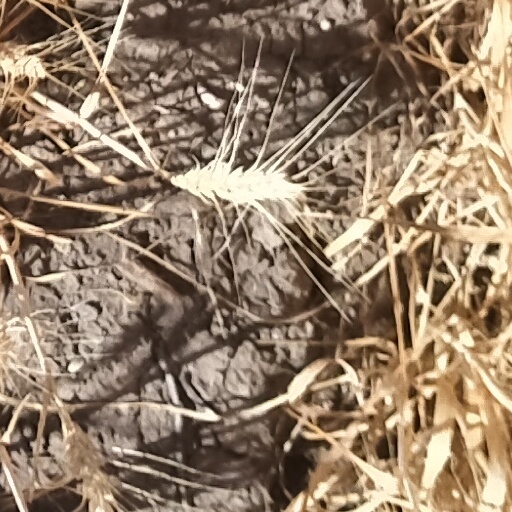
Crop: wheat